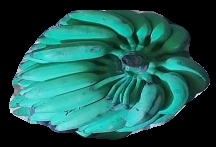
Variety: elakki-bale
Grade: grade3